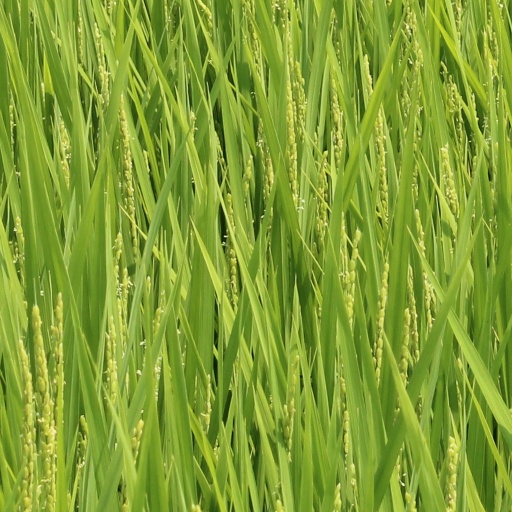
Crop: rice